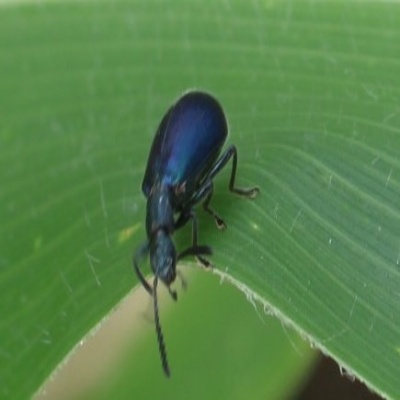
Crop: Maize
Condition: leaf beetle